Queenstown Police Station

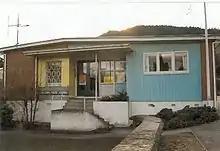
Queenstown Police Station in 1997

The original police station in Queenstown can be seen at the same site in early photographs with a stable, small cell, and house alongside. The stone bridge at the Hotop's Rise end of the station grounds was built by prisoners.